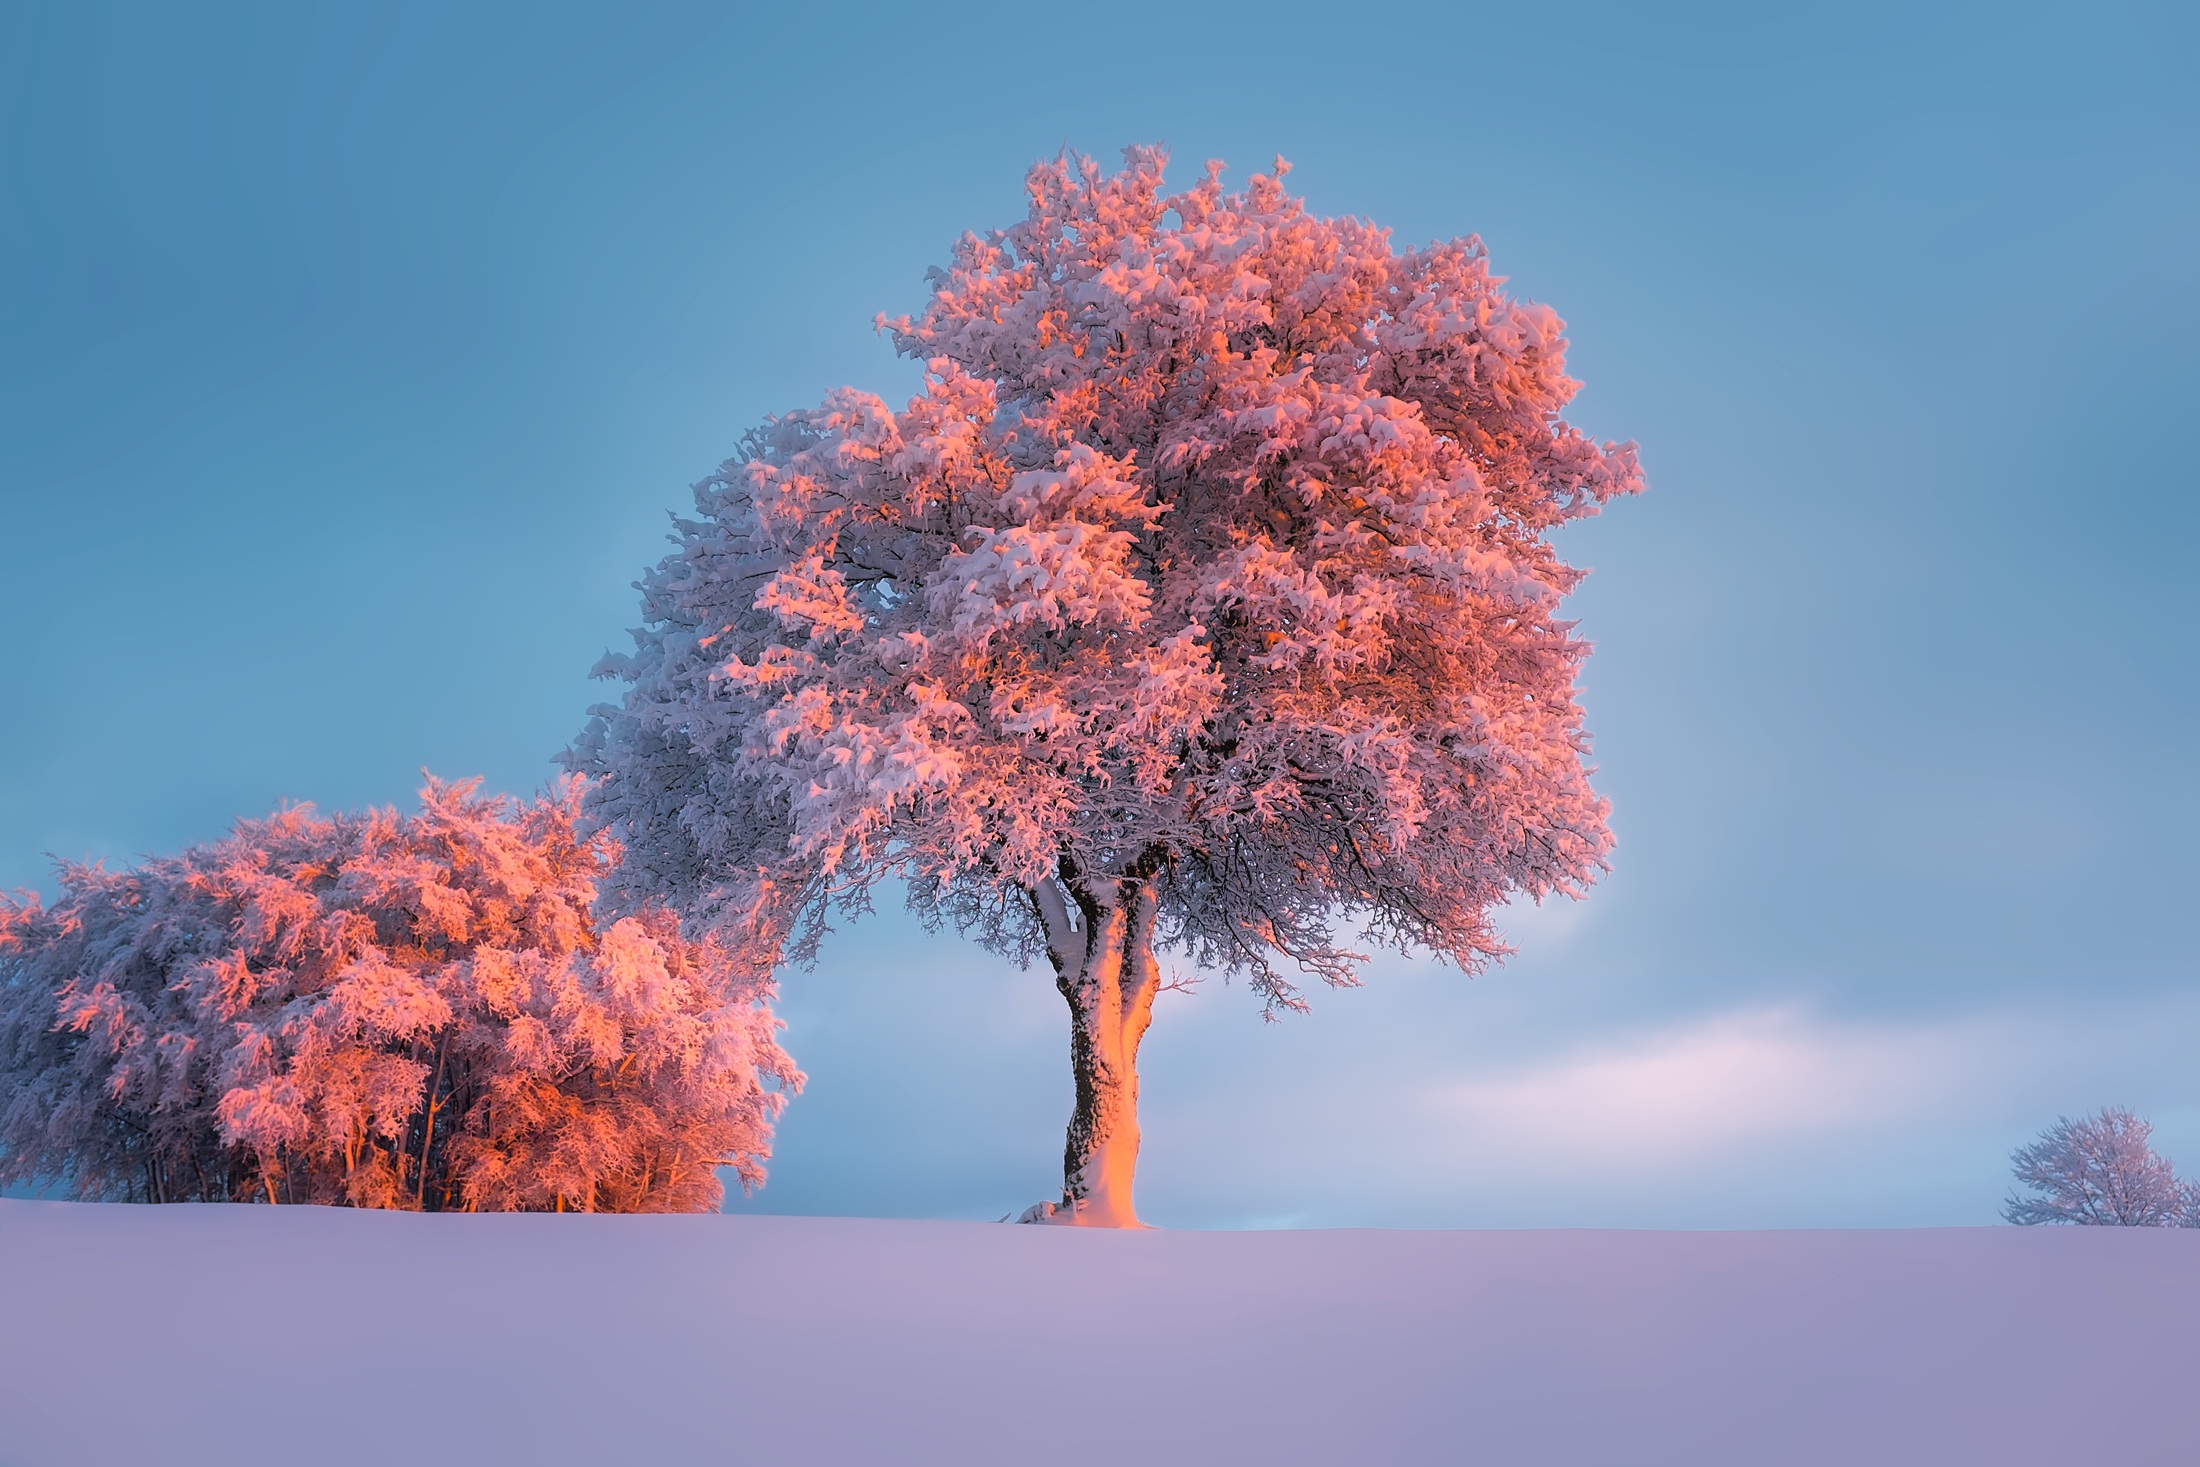
landscape, tree, nature, branch, blossom, snow, winter, cloud, plant, sky, sunset, sunlight, morning, leaf, flower, frost, isolated, country, rural, reflection, scenic, autumn, colorful, season, maple tree, trees, outdoors, hdr, clouds, beautiful, hoarfrost, woody plant